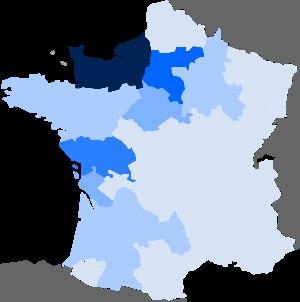
Cet article traite de l'immigration au Québec. Les ressortissants étrangers qui désirent immigrer au Canada pour s’établir au Québec doivent suivre un processus d’immigration en deux étapes. Dans un premier temps, ils doivent déposer une demande de sélection auprès du Ministère de l'Immigration, de la Francisation et de l'Intégration, l’autorité d’immigration du Québec.